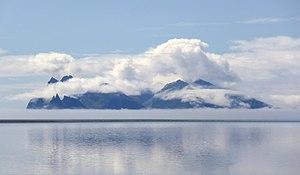
Vue sur le cap Vestrahorn, du pied du Vikurfjall, sur la route 1 (Ring Road), en Islande.